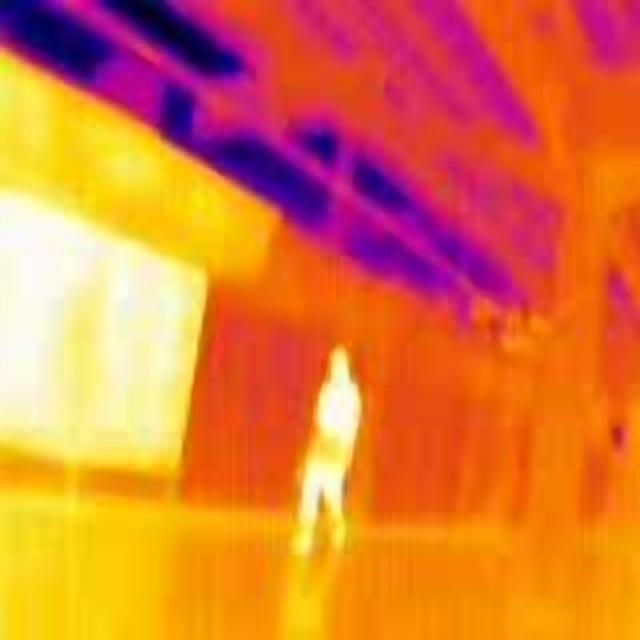
Detected objects:
label: person